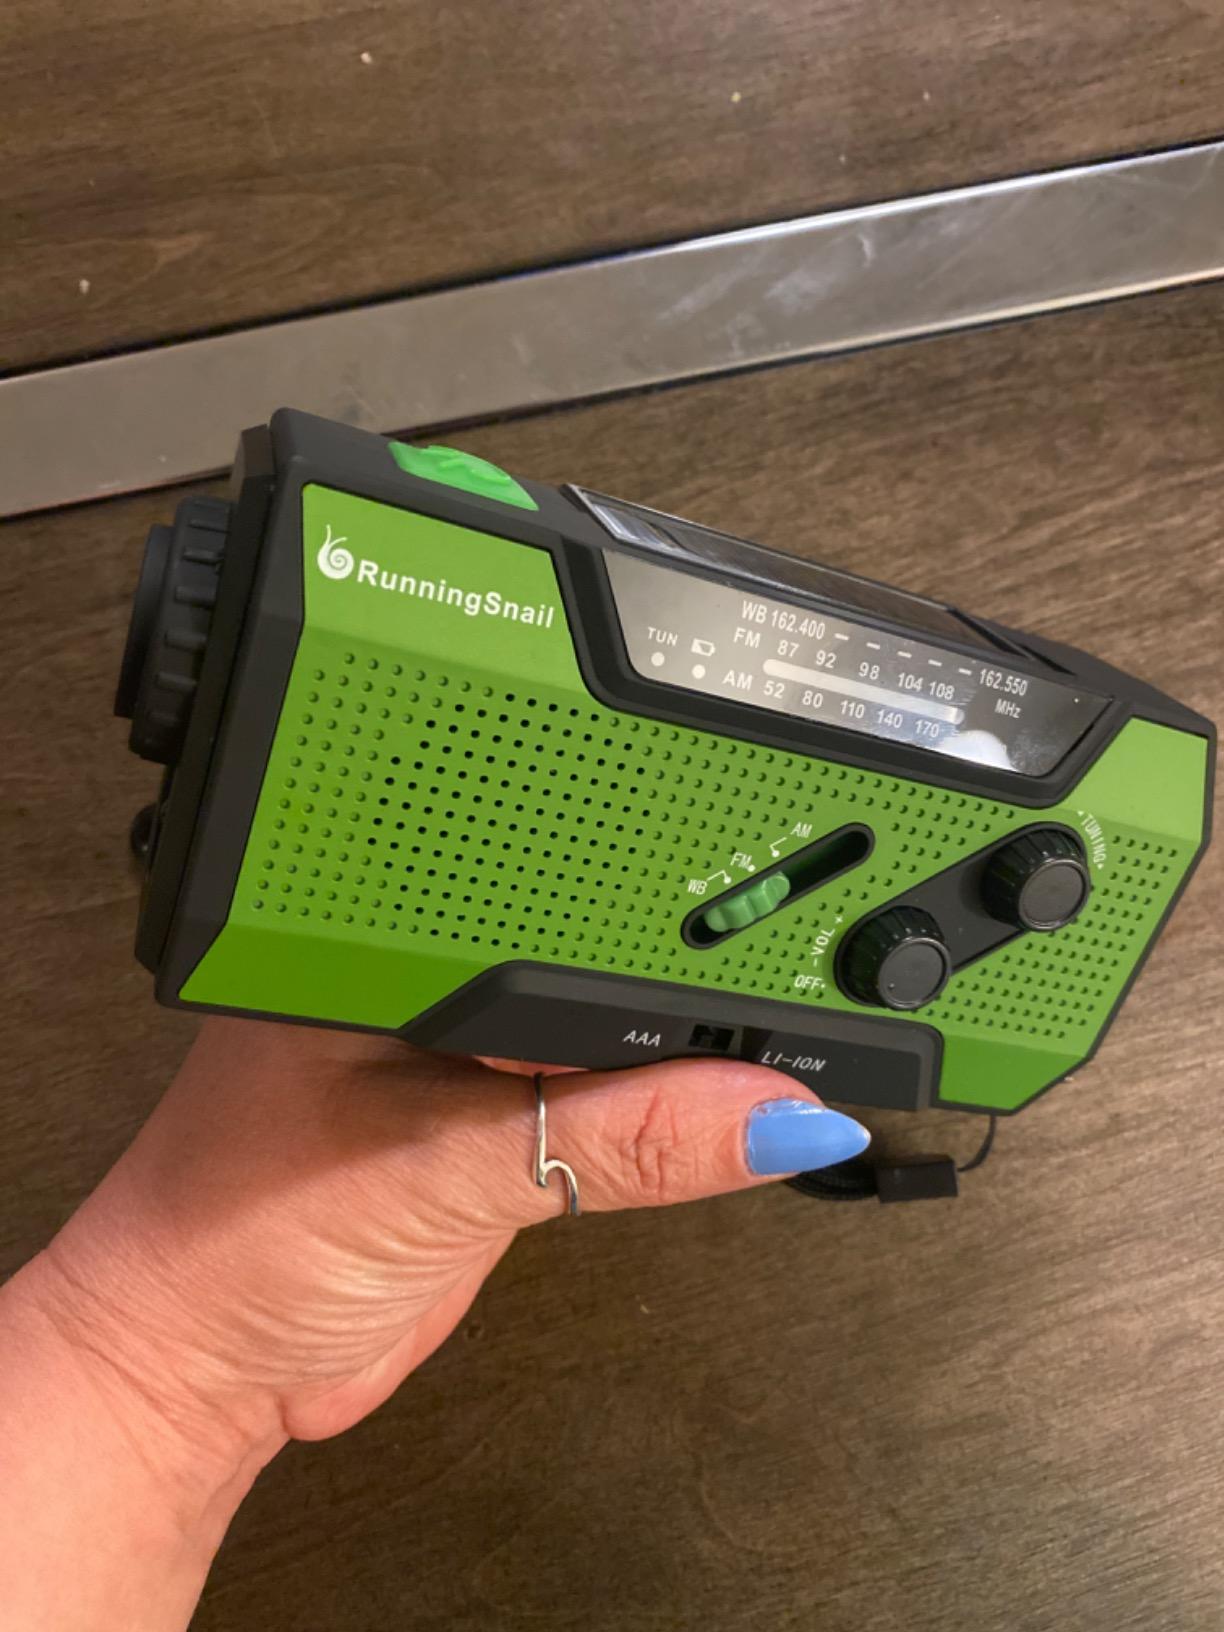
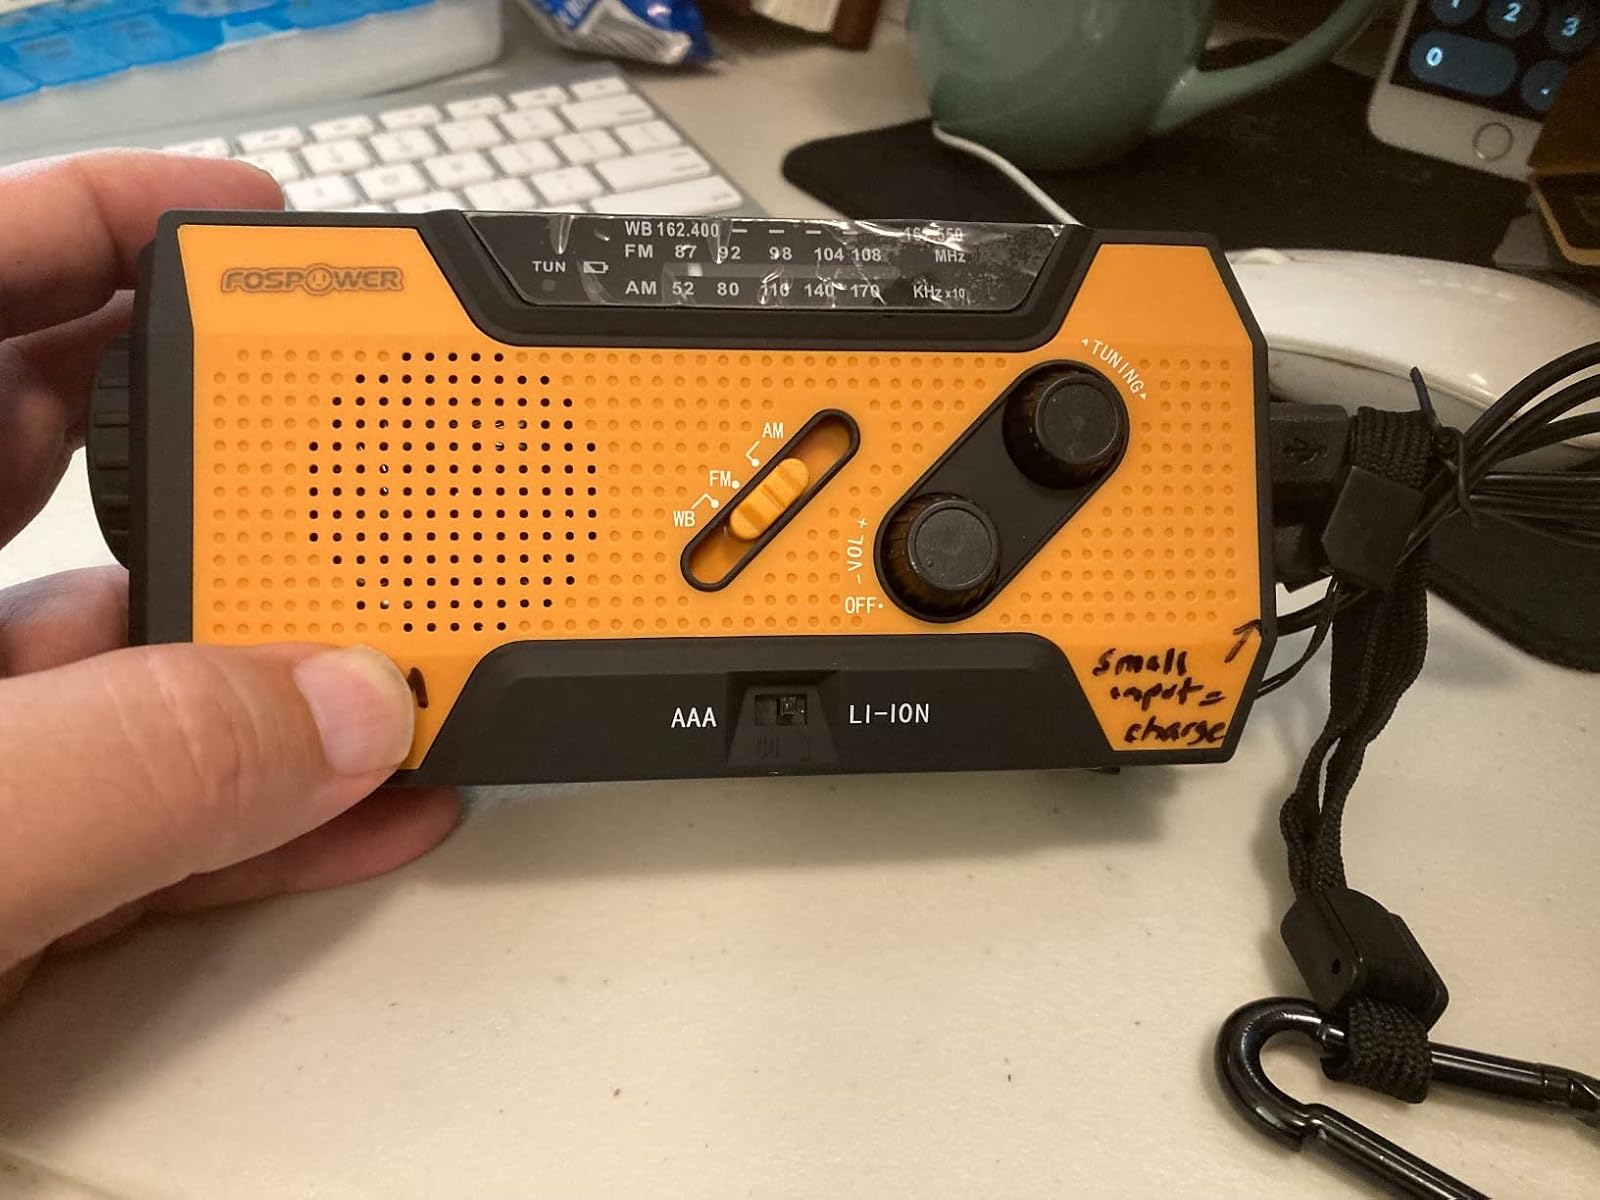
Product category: radio
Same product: no